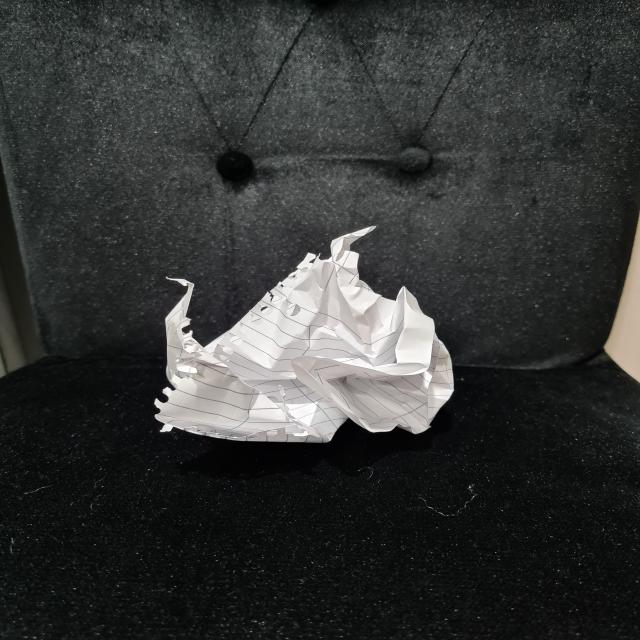
Label: tissues